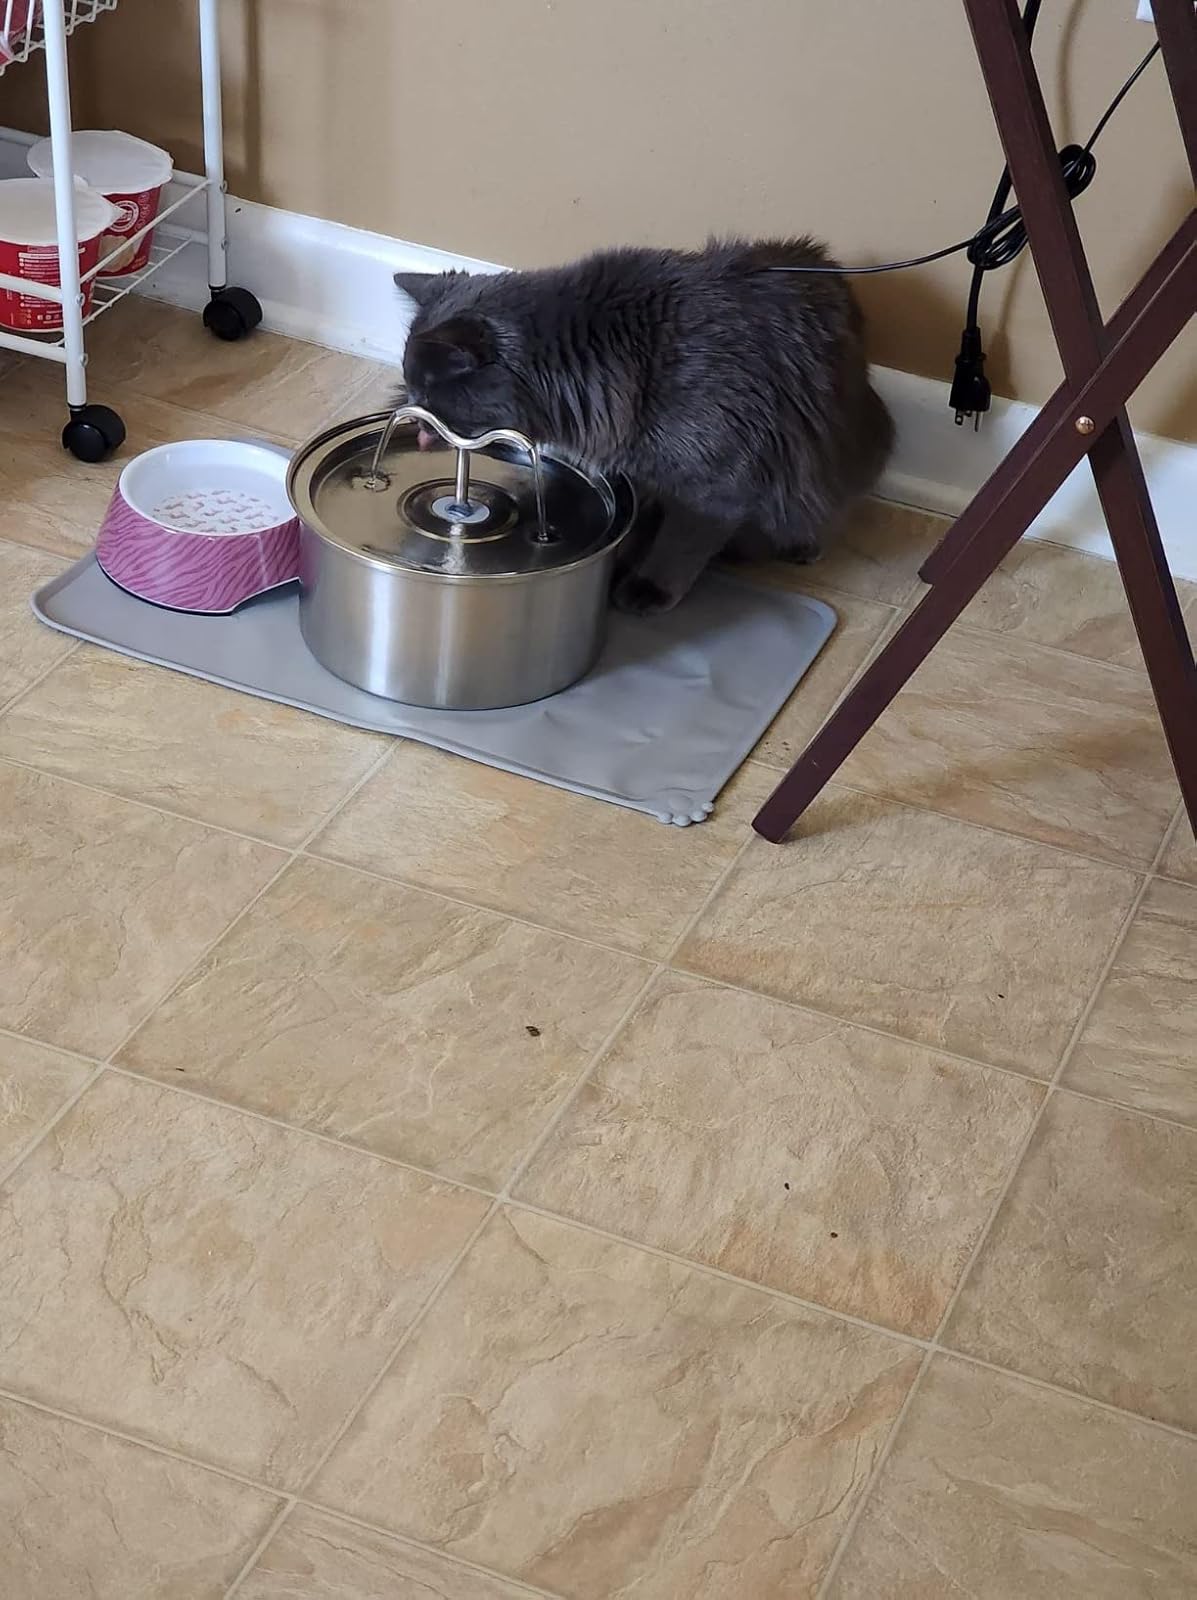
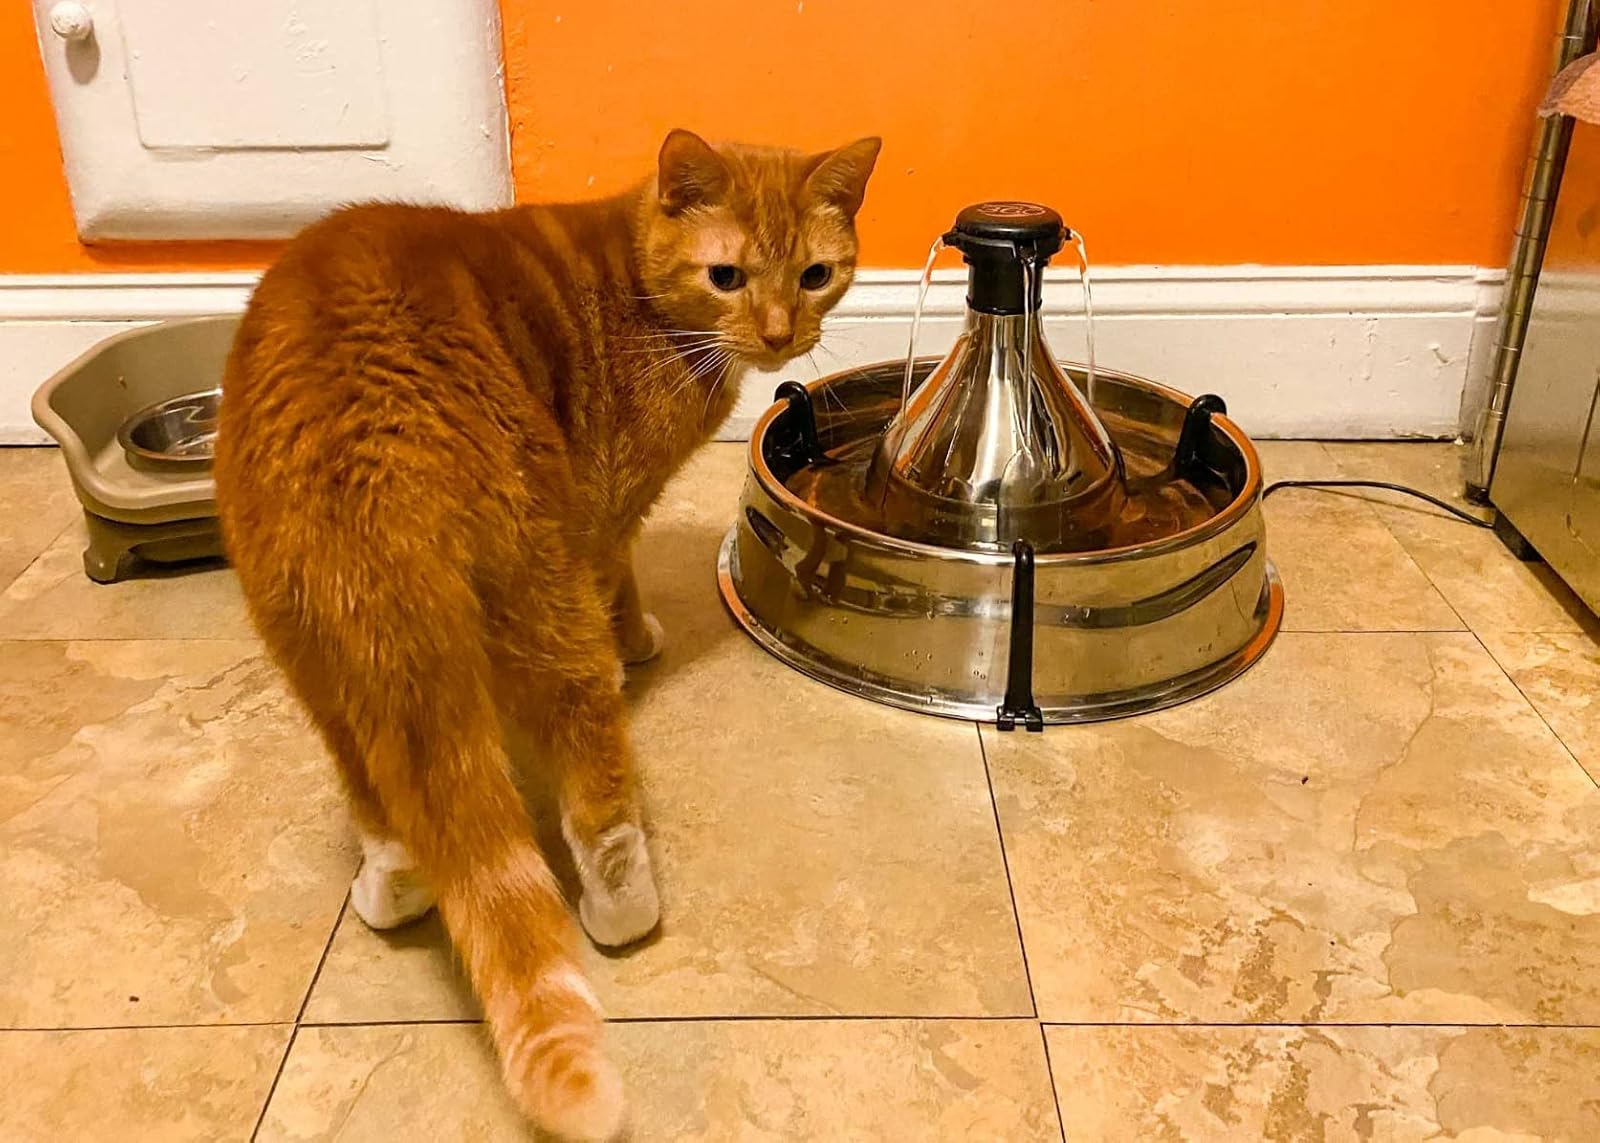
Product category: items_bowl
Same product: no